Question: Please indicate a possible affordance area of the wine glass that can be used for drinking
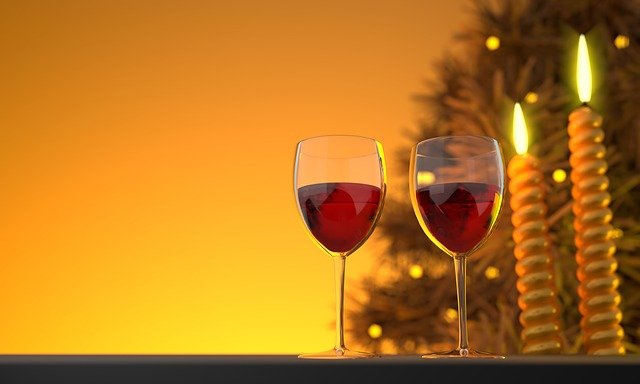
Answer: [407, 132, 510, 179]